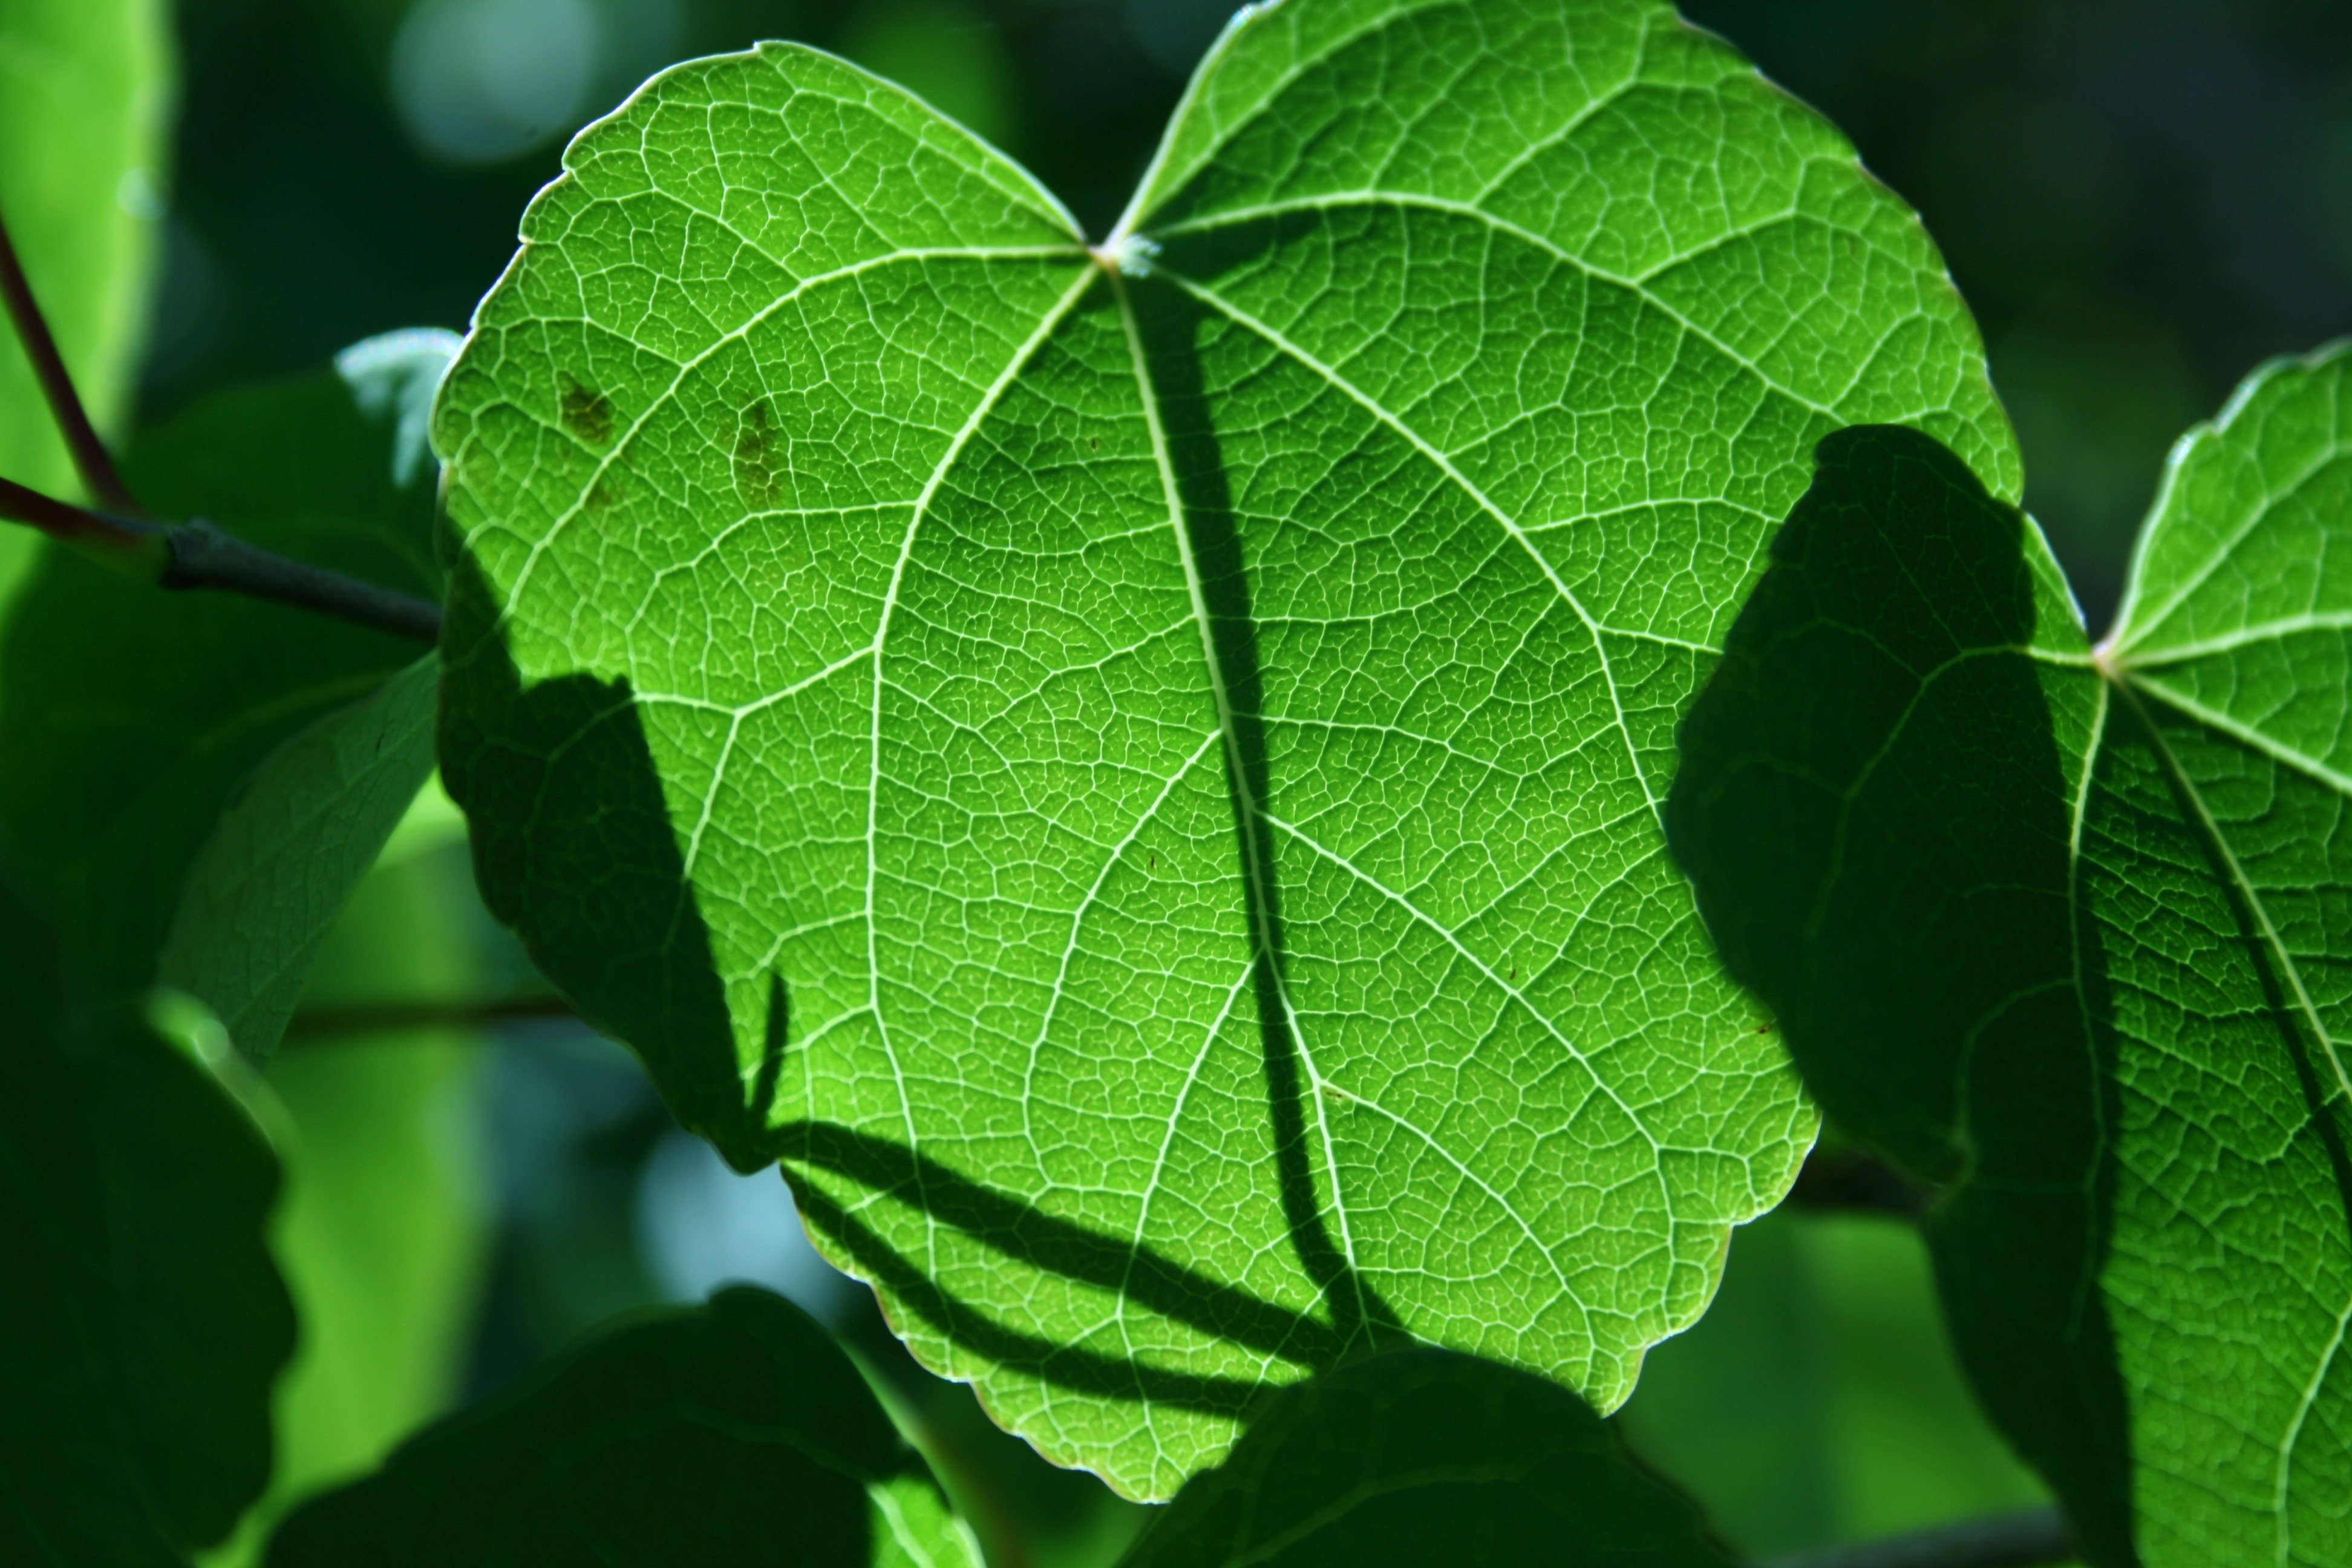
tree, nature, branch, plant, sunlight, leaf, flower, summer, food, green, produce, botany, flora, shrub, closeups, back light, flowering plant, annual plant, land plant